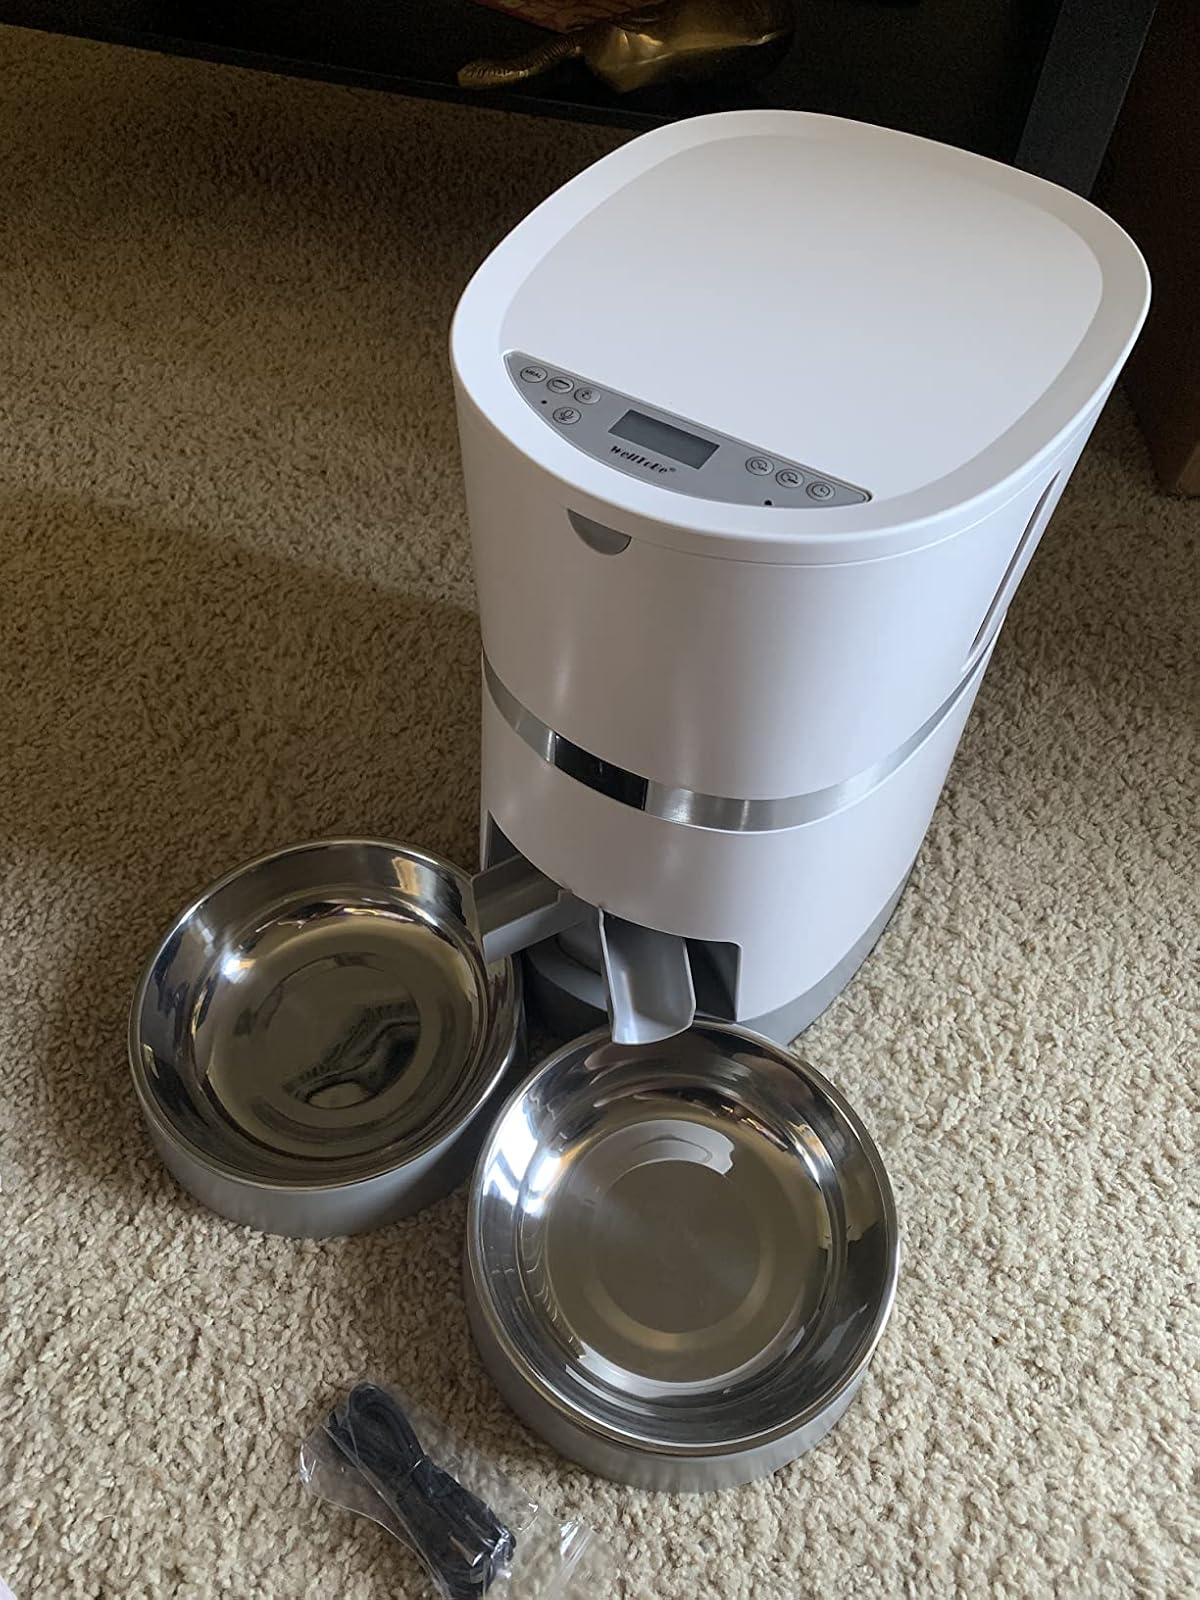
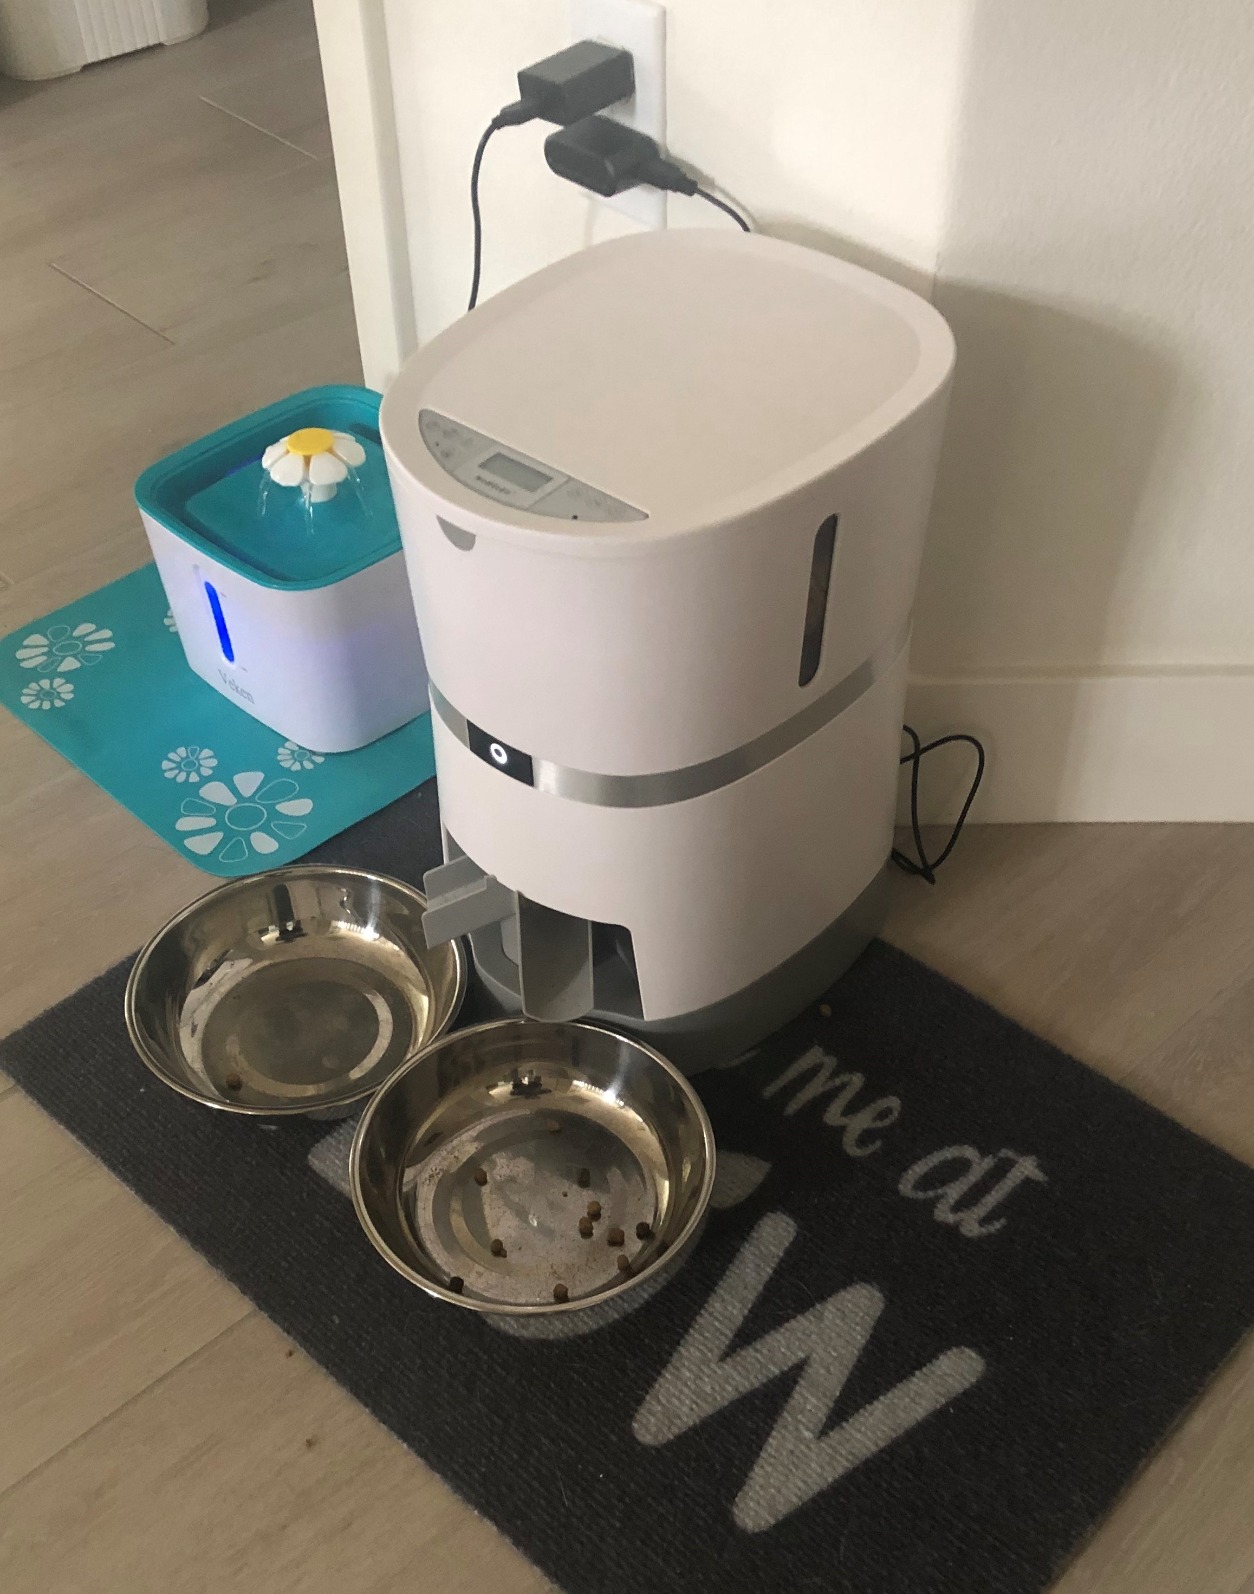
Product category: items_feeder
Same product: yes